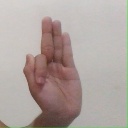
अक्षर: फ